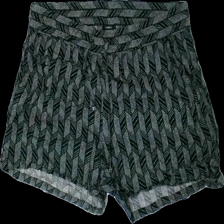
View: front
Type: Shorts
Category: Ladies
Brand: Lindex
Colors: White, Black
Material: 100% viscose
Pattern: Other
Cut: Regular
Size: XL
Season: All
Price range: <50
Recommended usage: Reuse